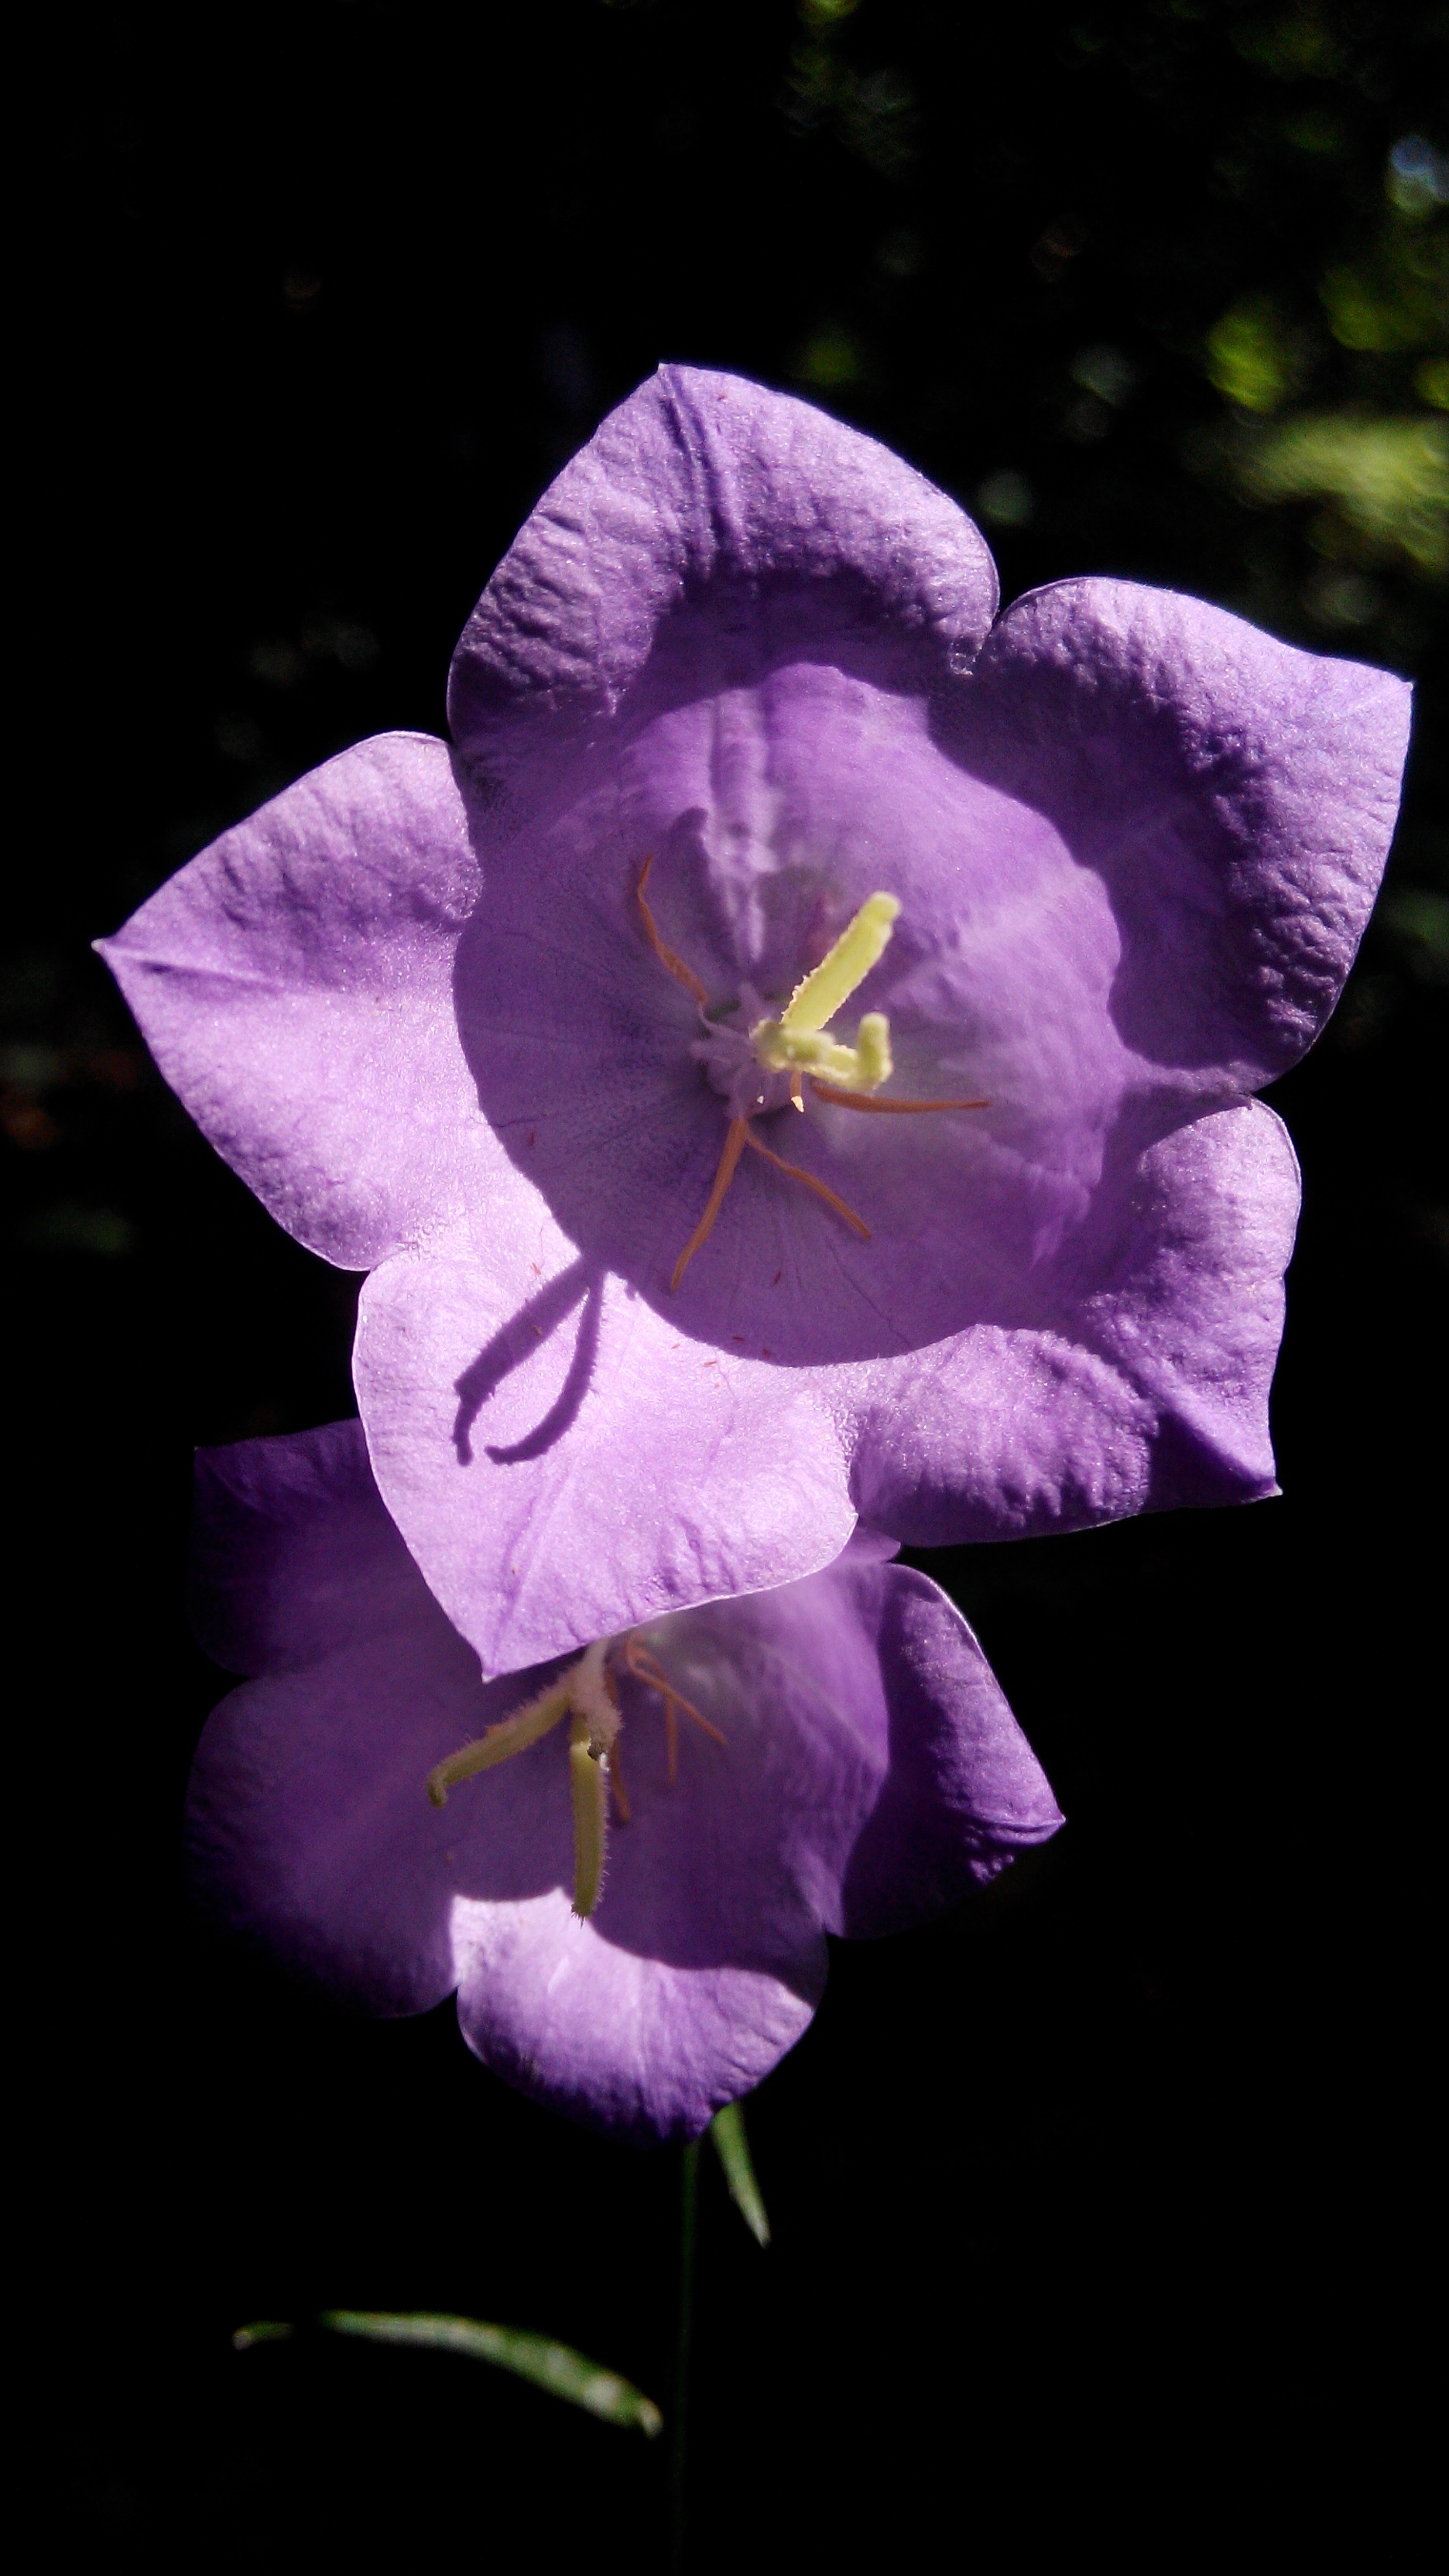
nature, blossom, plant, meadow, flower, purple, petal, summer, botany, flora, wildflower, flowers, eye, macro photography, flowering plant, bellflower family, plant stem, land plant